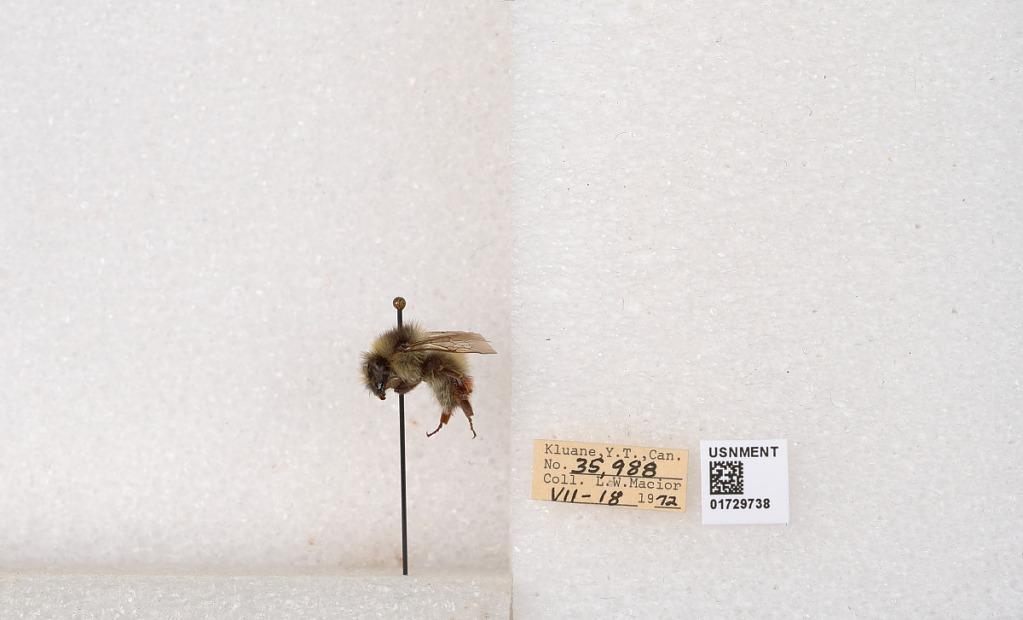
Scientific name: Bombus flavifrons Cresson
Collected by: L. Macior
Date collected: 1972-7-18
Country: Canada
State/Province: Yukon Territory
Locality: Kluane National Park and Reserve
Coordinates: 60.7493, -139.504